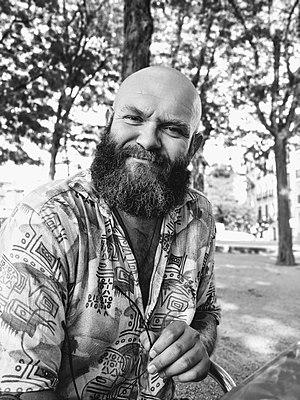
Darko Perić est un acteur serbe, né le 25 mars 1977 à Kladovo. Faisant carrière en Espagne, il a acquis une renommée mondiale pour le rôle de Helsinki dans la série espagnole La casa de papel.